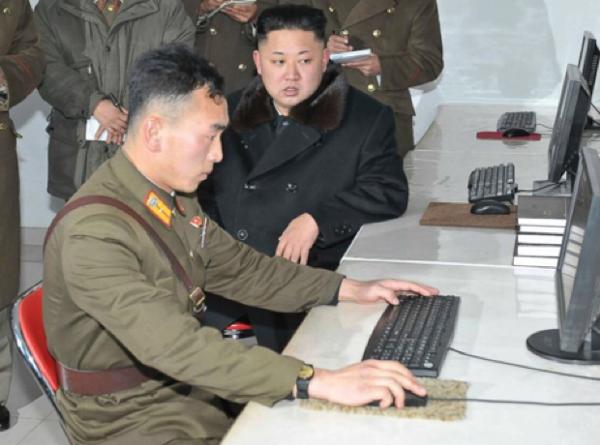
回答: なんでお前のPCは俺の名前を打つと変換に黒電話がでるんだ?